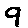
Label: 9